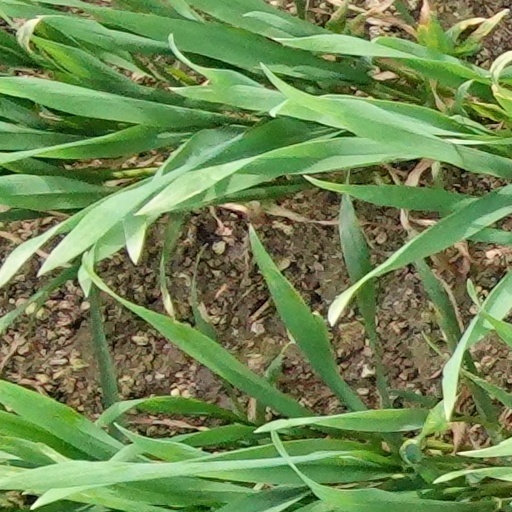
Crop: wheat